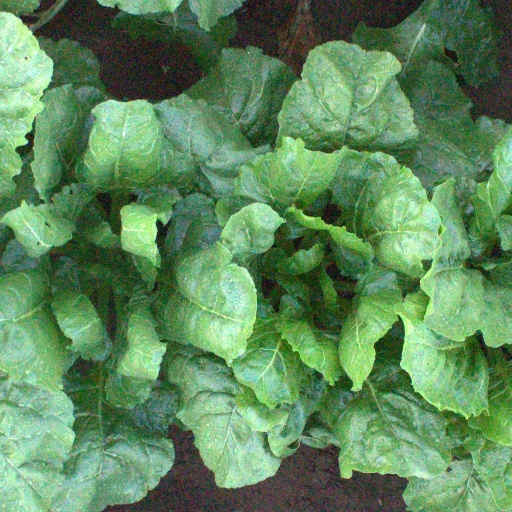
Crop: sugar beet